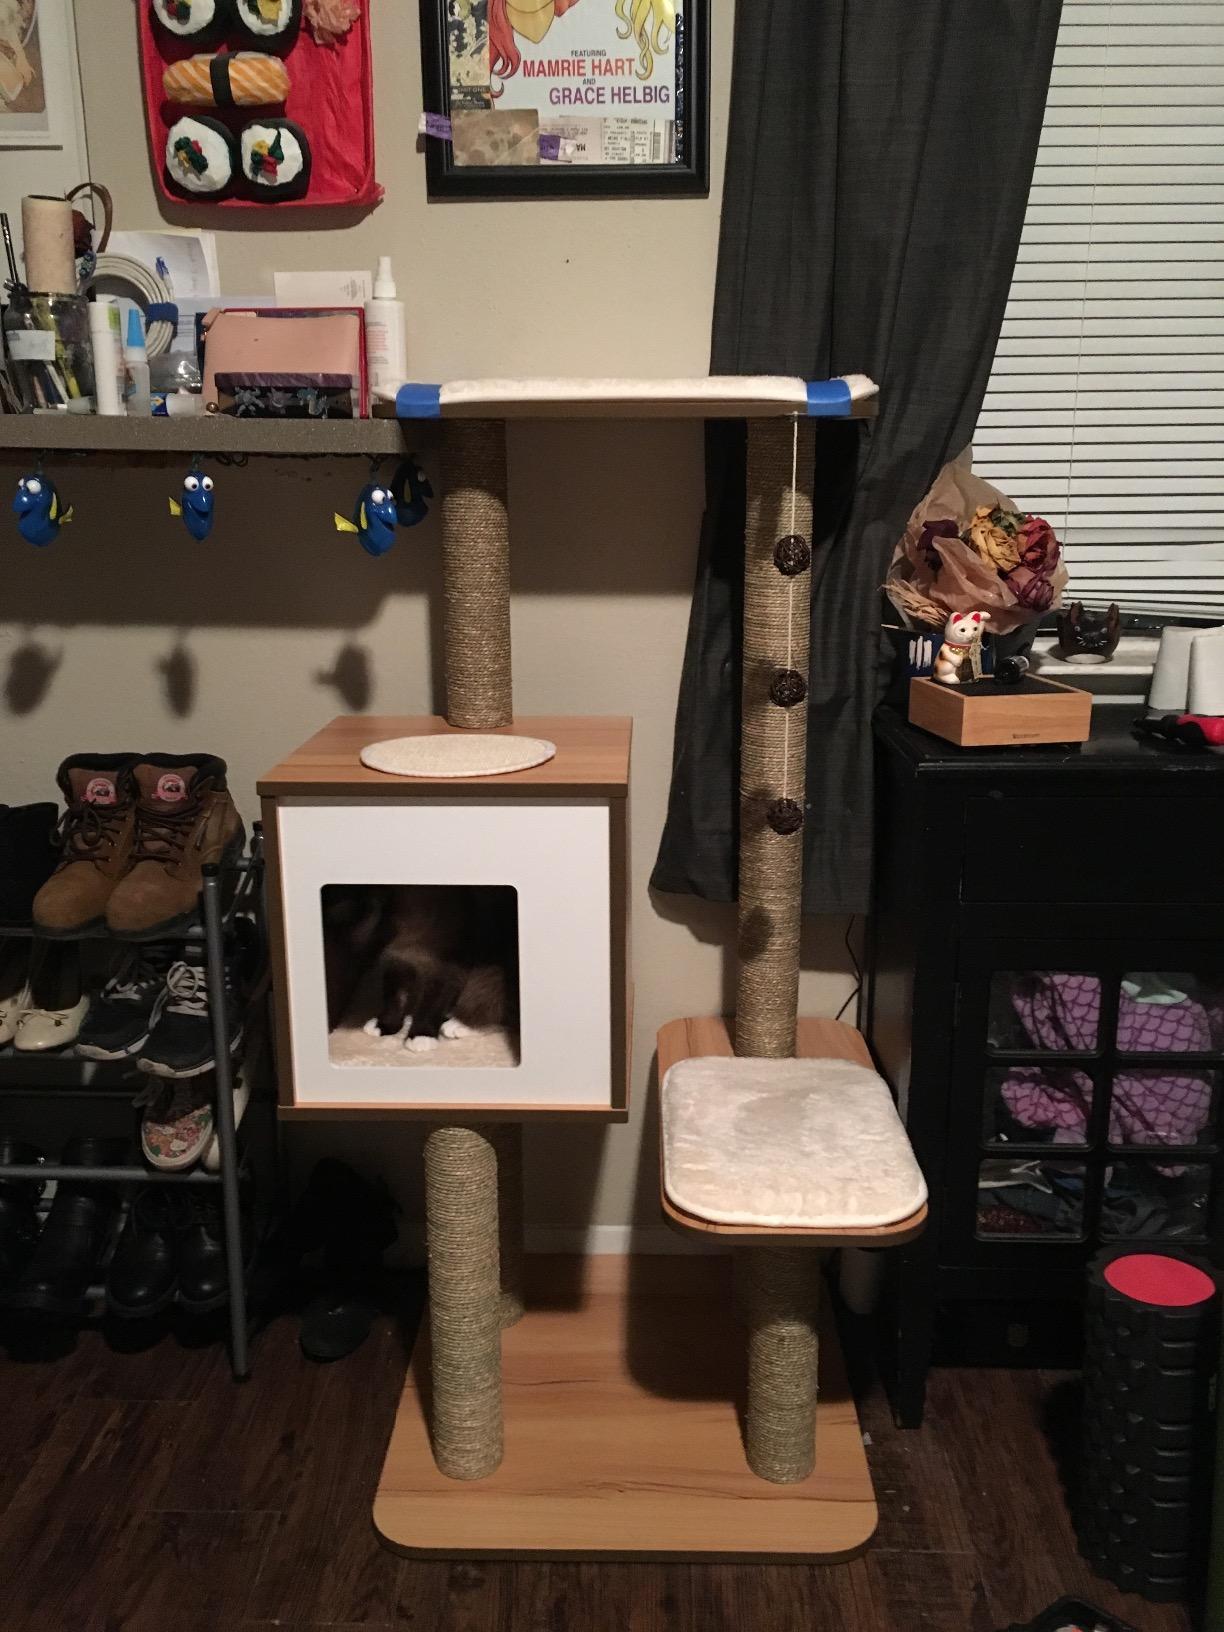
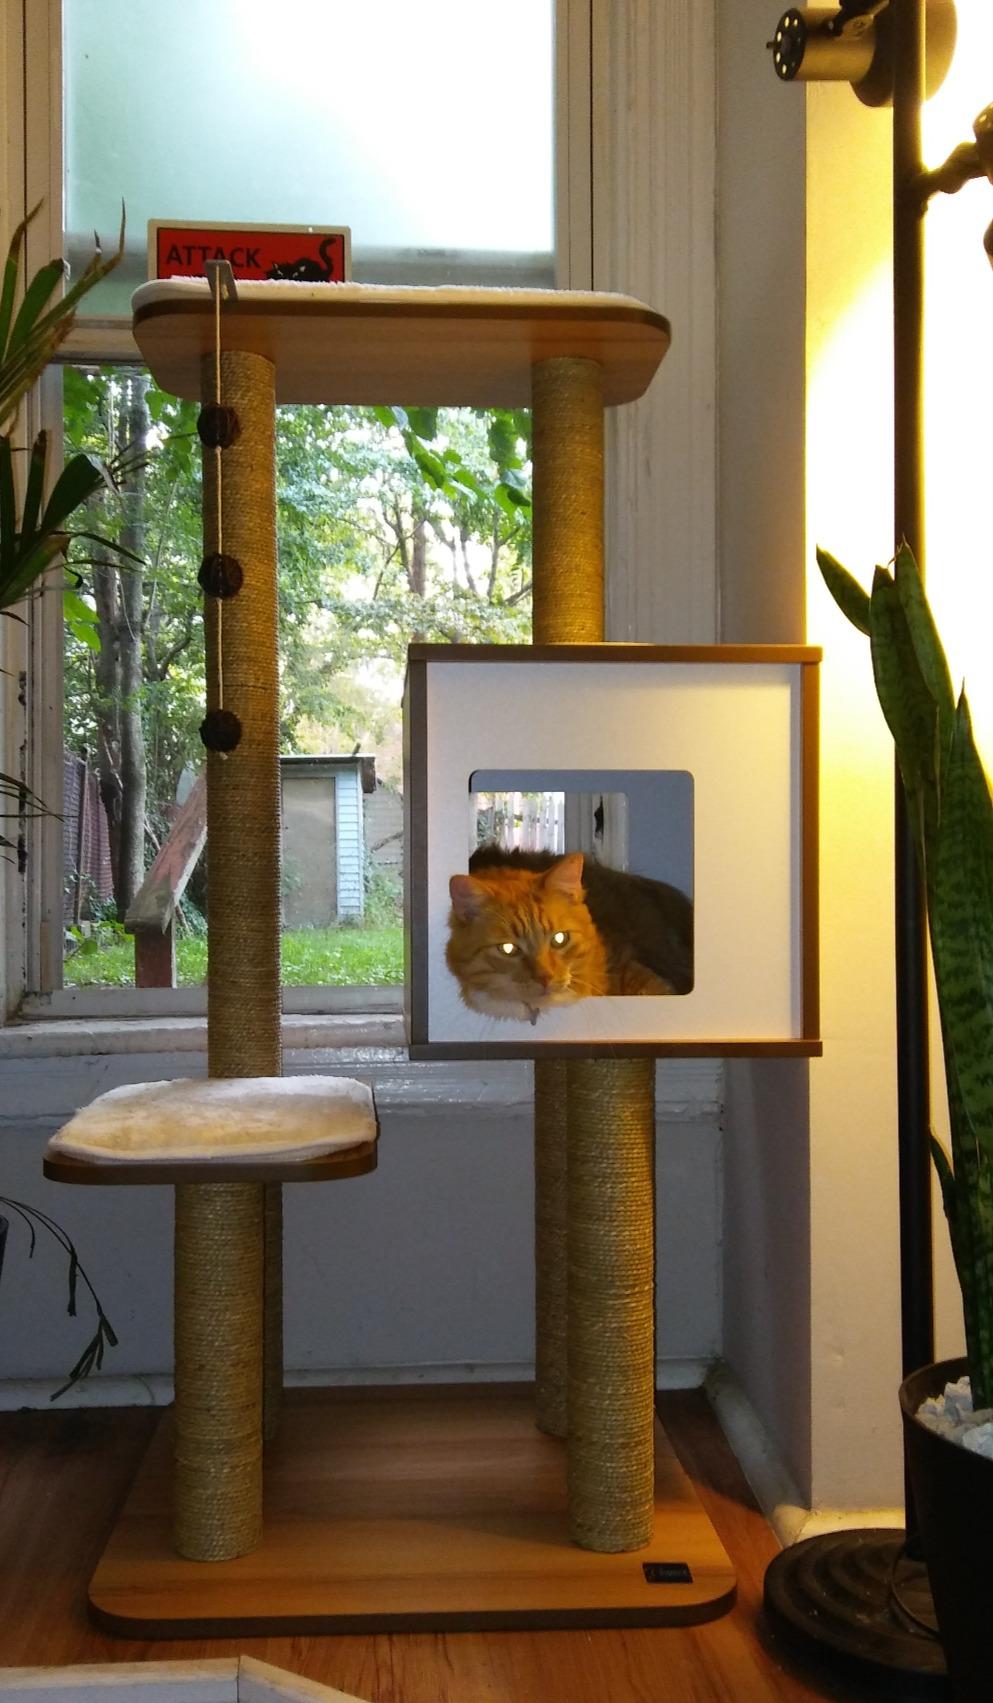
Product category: items_cat tree
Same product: yes